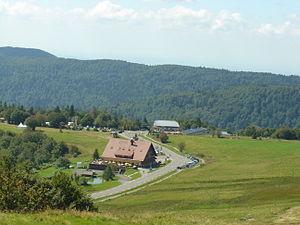
Boutiques, restaurants au sommet du col du Ballon d'Alsace
Le col du Ballon d'Alsace est un col du massif des Vosges, entre le département des Vosges et le Territoire de Belfort. Il doit son nom au Ballon d'Alsace, plus haut sommet du Territoire de Belfort, qu'il contourne par l'ouest.